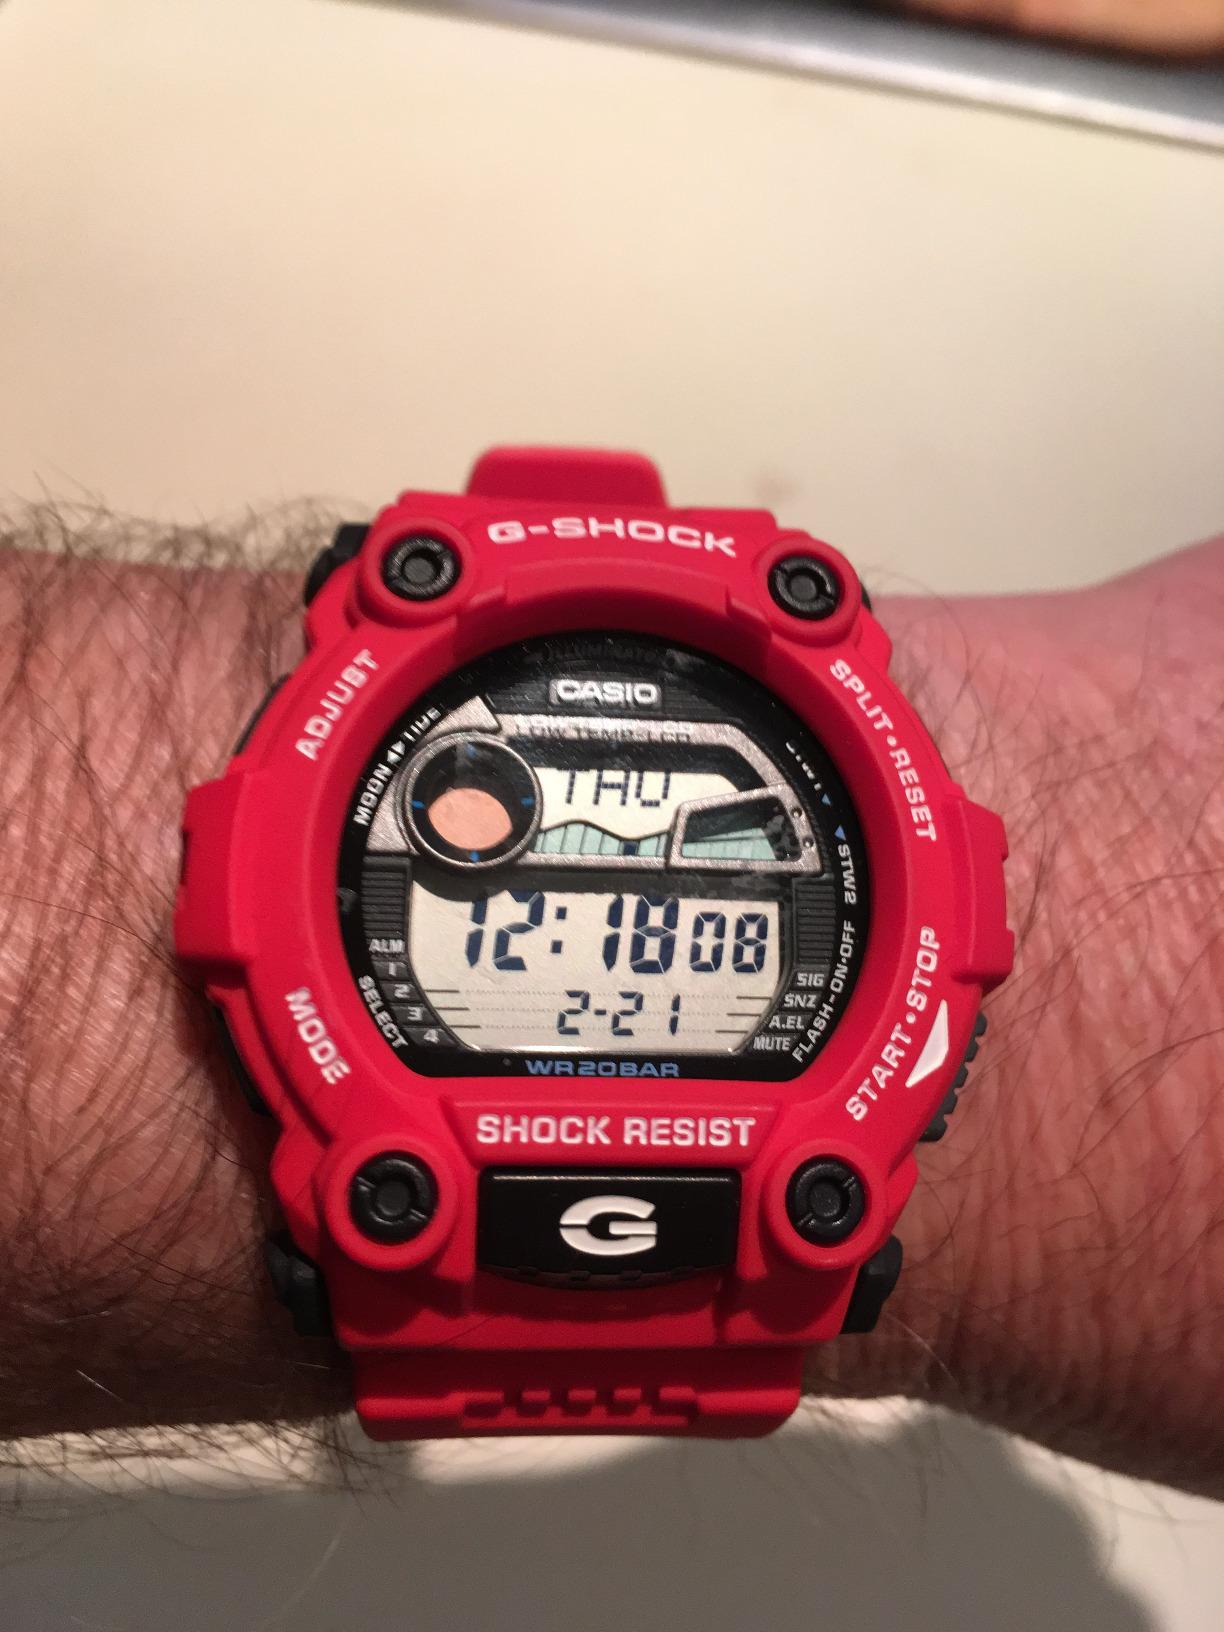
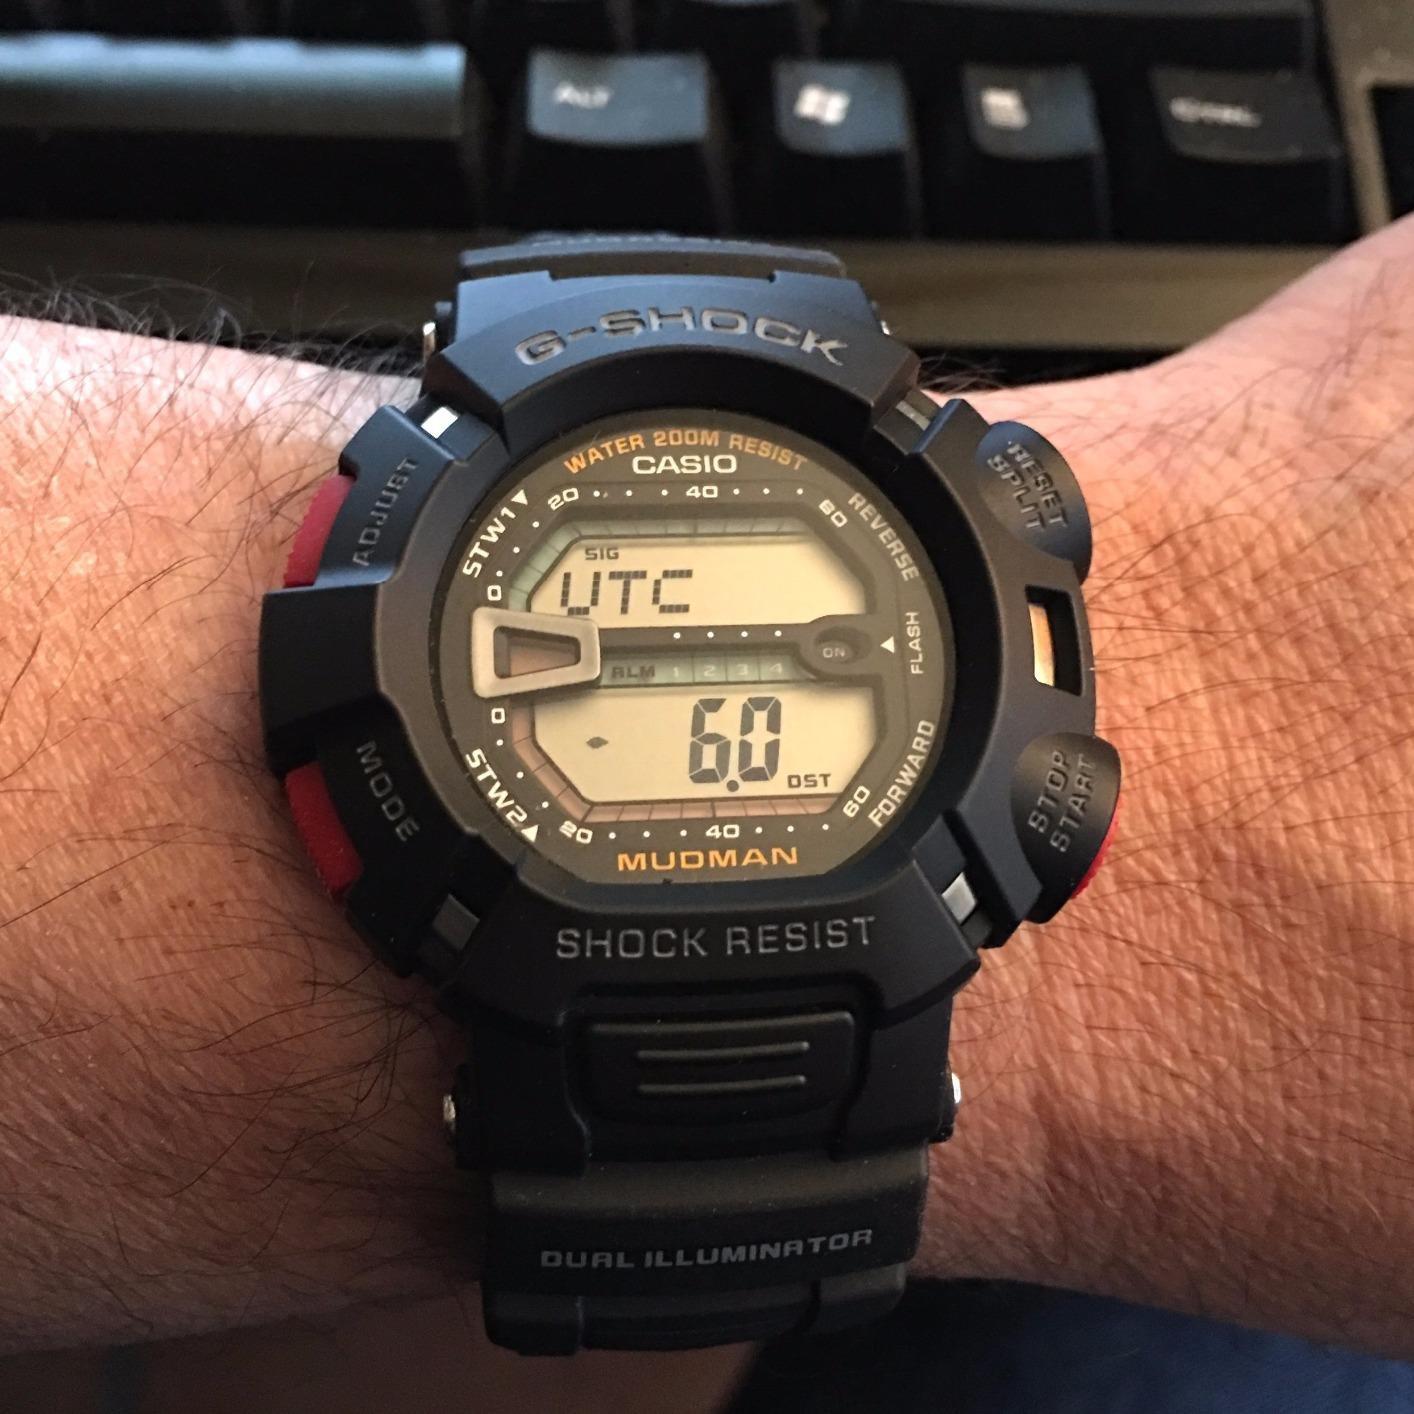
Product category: accessories_watch
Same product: no